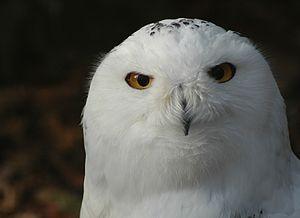
Entretiens, Roger Vailland est un essai biographique sur la personnalité et le parcours de l'écrivain Roger Vailland, dirigé par le journaliste et éditeur Max Chaleil, publié en 1970.
Le Harfang des neiges est une espèce d'oiseau de la famille des strigidés. Il est aussi appelé ookpik par les Inuits. Il est l'emblème aviaire du Québec depuis 1987. En France, on l'appelle Chouette Harfang, même si, en réalité, il appartient au même genre Bubo que les hiboux grand-ducs. Comme ces derniers, il possède de petites plumes sur sa tête appelées aigrettes, mais très peu visibles puisqu'elles sont très petites et repliées sur sa tête.